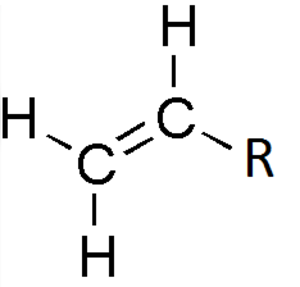
Structure chimique du vinyle
Le vinyle est, selon l’Union internationale de chimie pure et appliquée, l’autre nom qui est donné à l’éthényle de formule développée suivante :